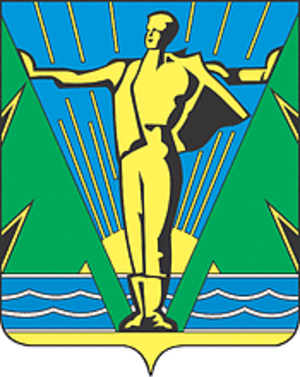
Komsomolsk-sur-l'Amour est une ville dans le krai de Khabarovsk, en Russie. Sa population s'élevait 254 934 habitants en 2014 et environ 400 000 pour l'agglomération.
Ci-après la liste des villes de Russie dont la population était supérieure à 100 000 habitants au recensement de 2010. La capitale administrative des différents sujets fédéraux est indiquée en gras.